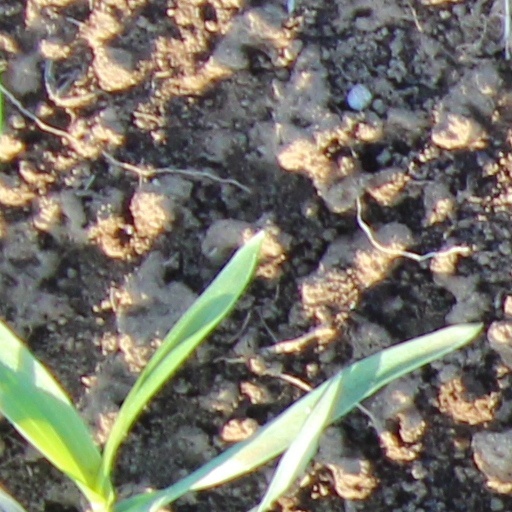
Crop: wheat